Dunphail railway station

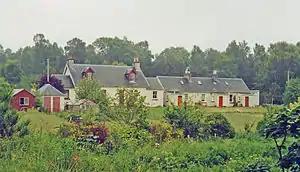
Remains of the station in 1997

Dunphail railway station was opened with the Inverness and Perth Junction Railway in 1863.